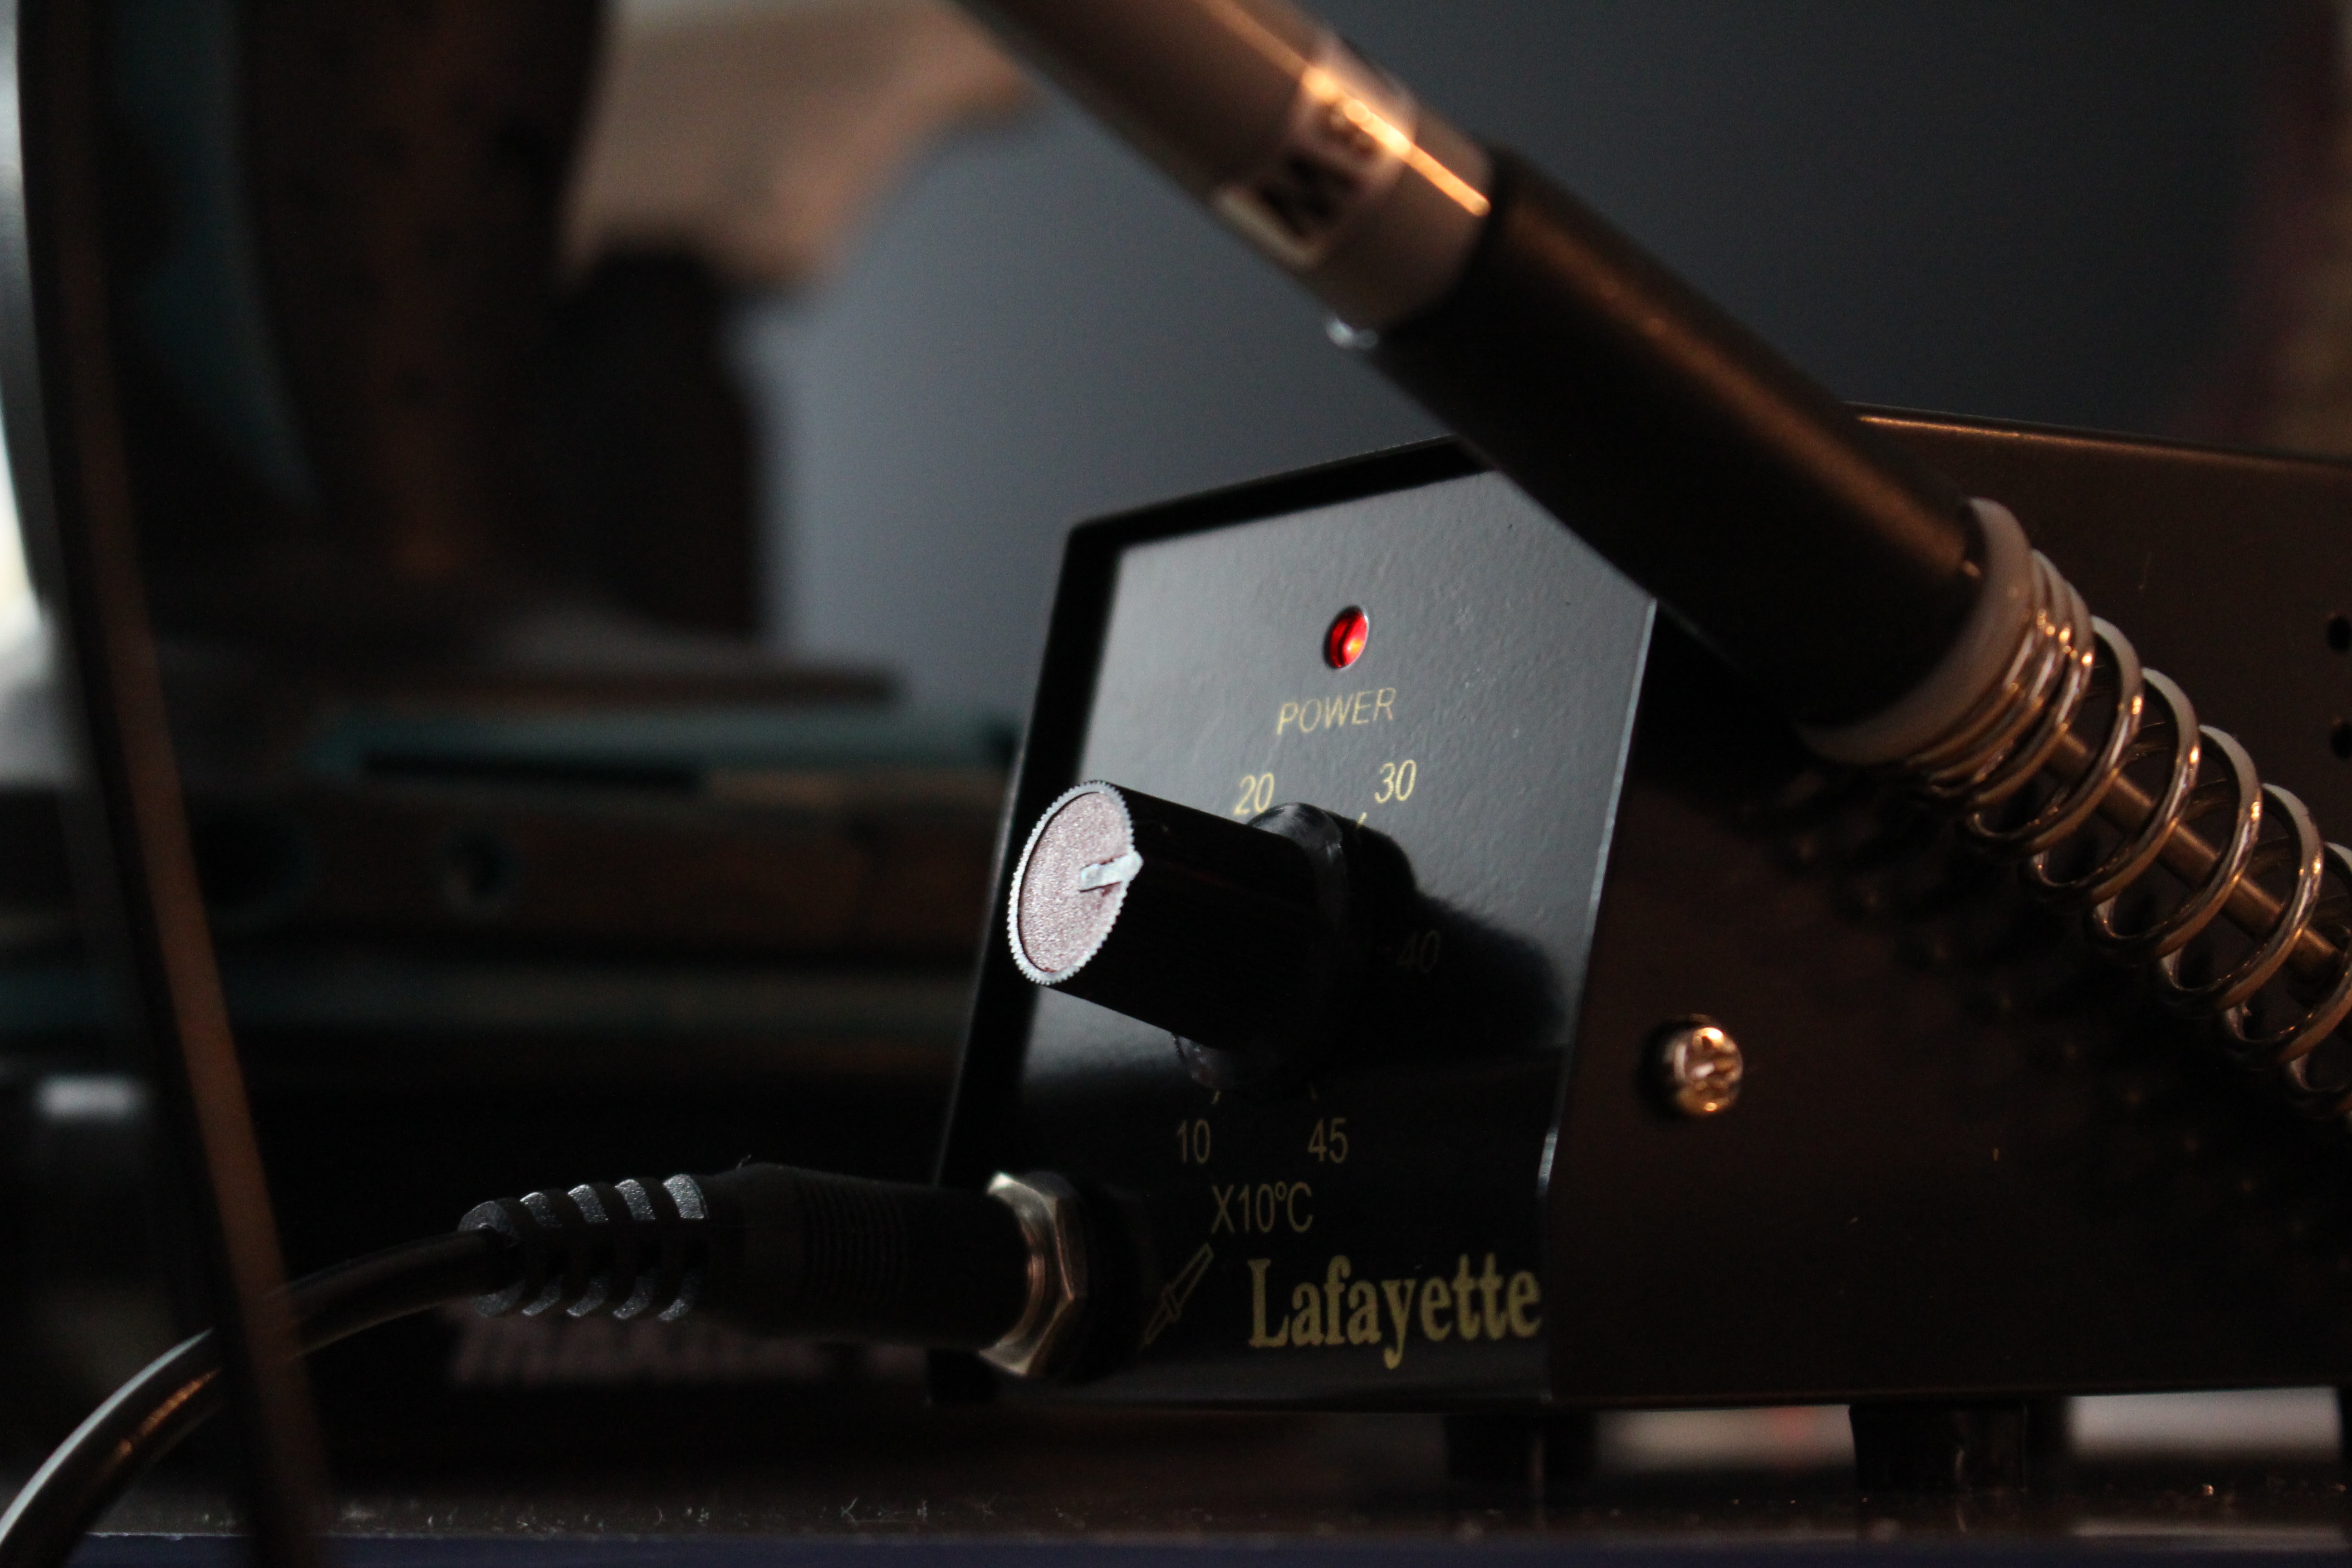
music, guitar, black, musical instrument, recording, electronics, welder, soldering, string instrument, electronic instrument, plucked string instruments